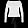
Label: Pullover